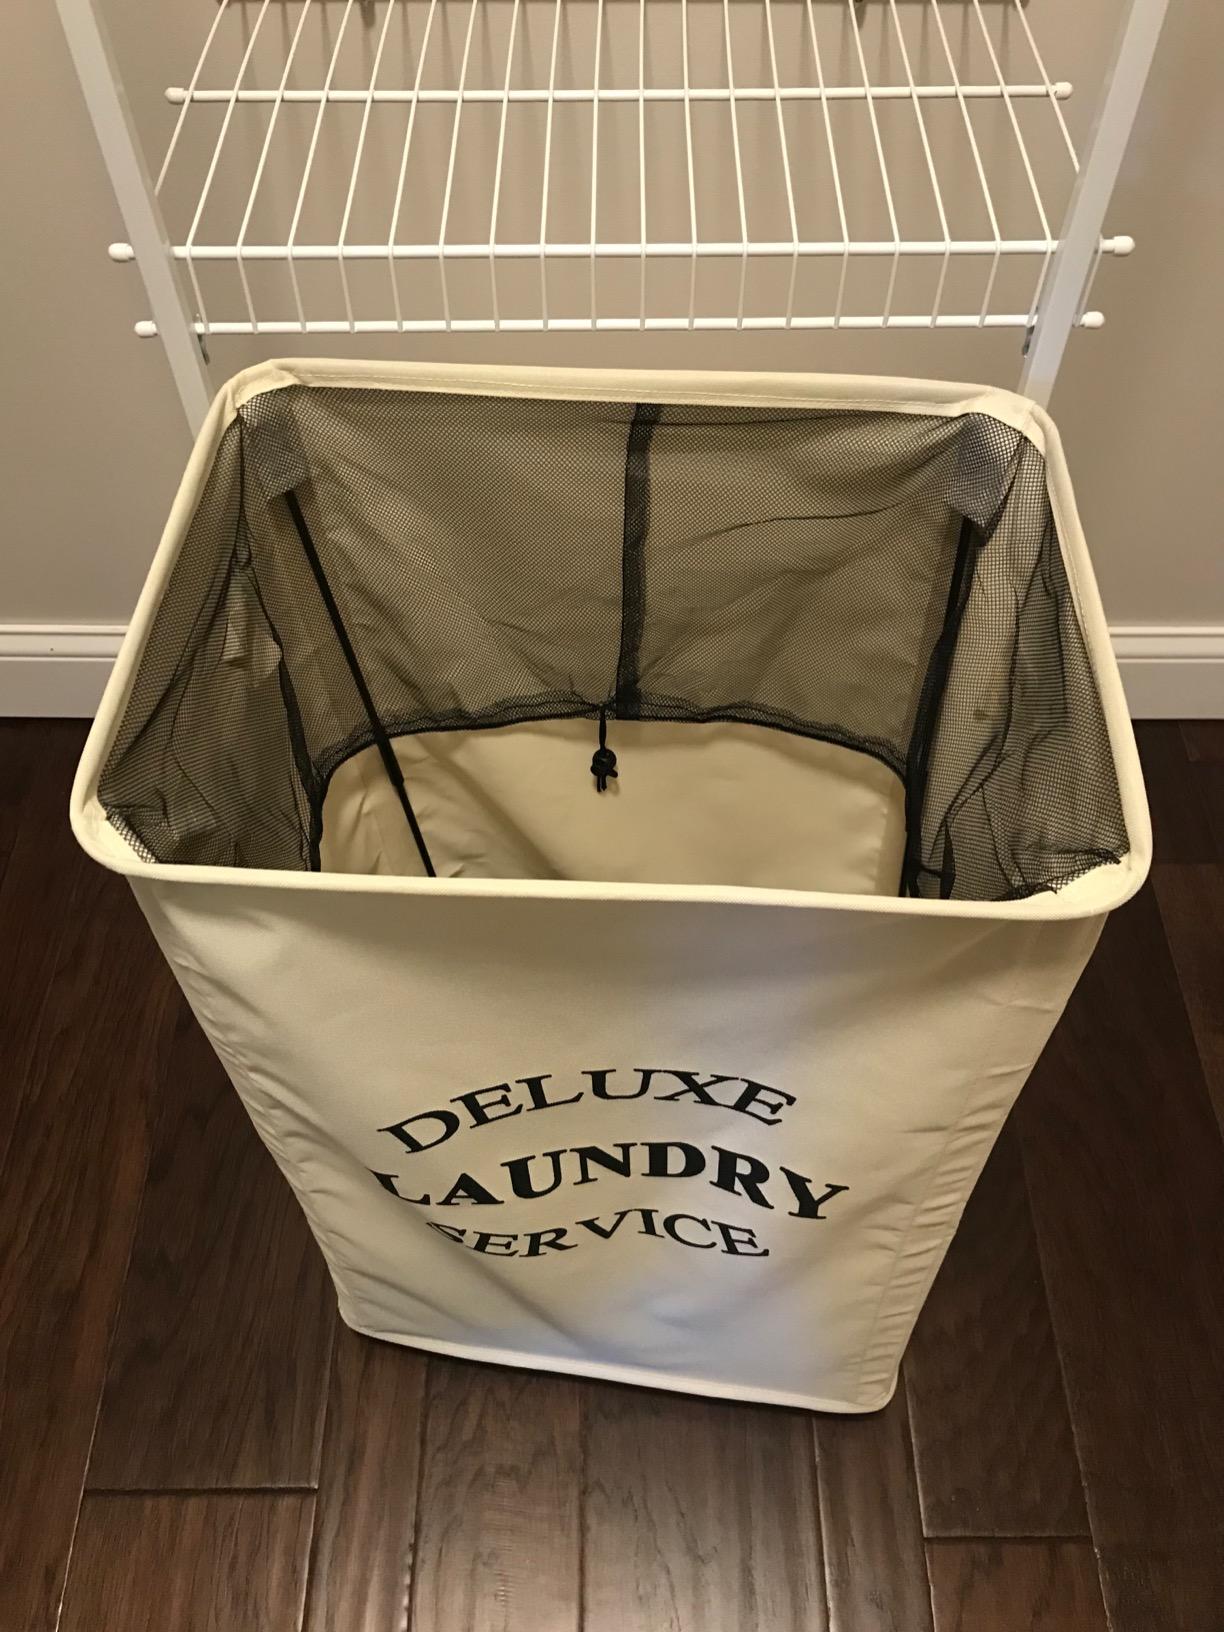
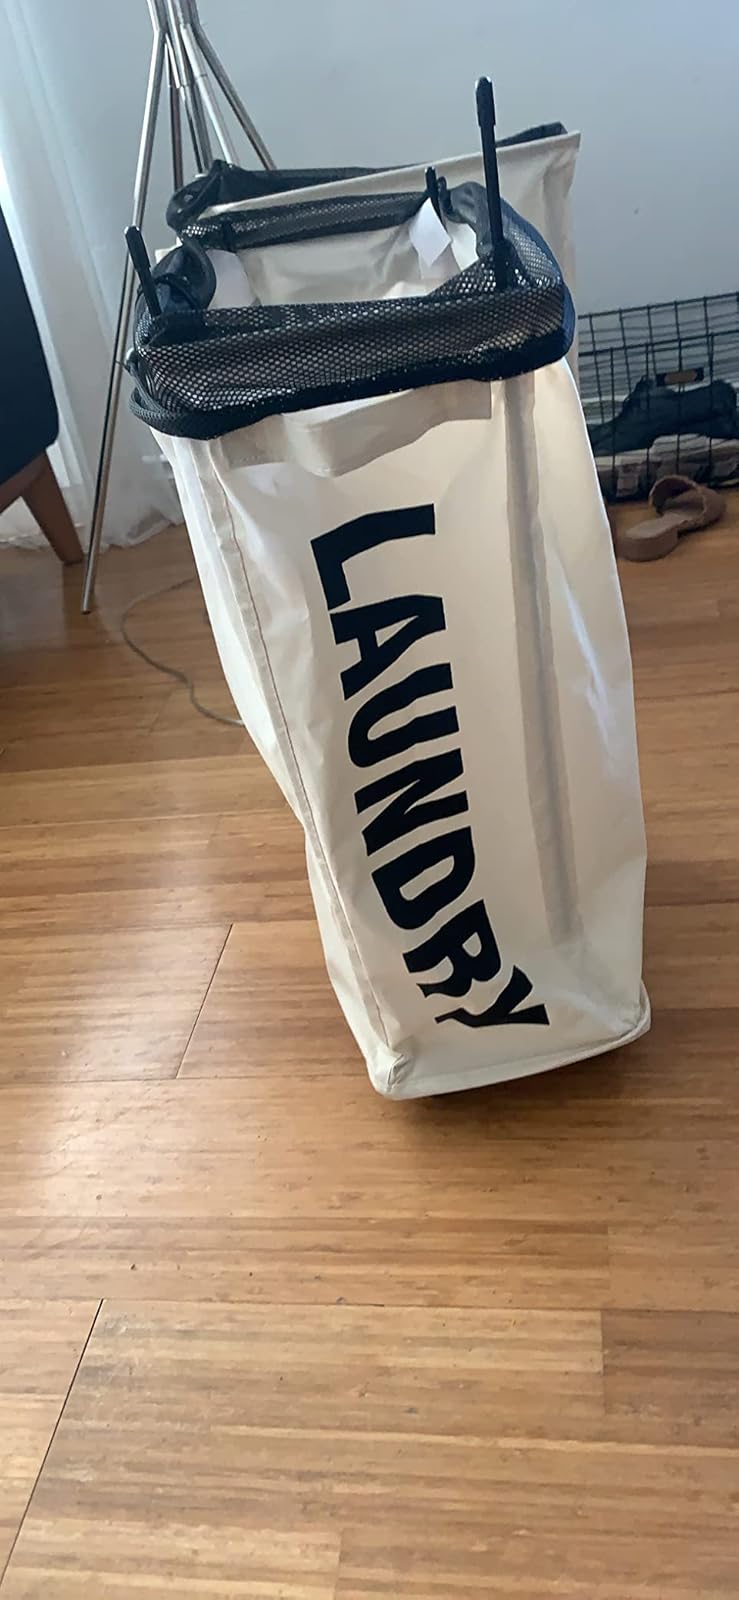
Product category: items_hamper
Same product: no